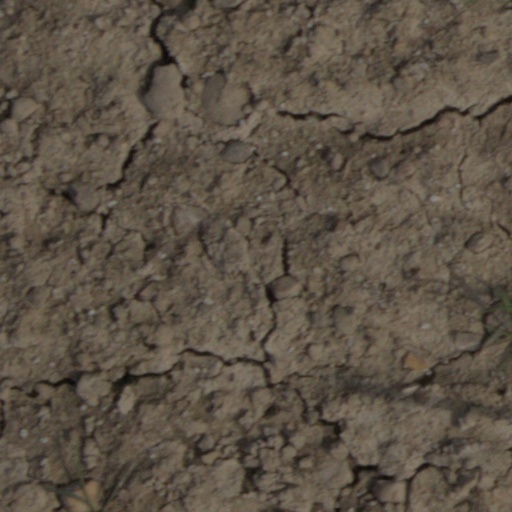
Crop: wheat